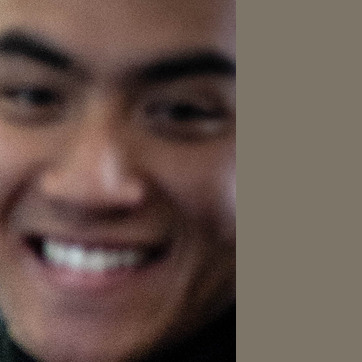
Material: skin